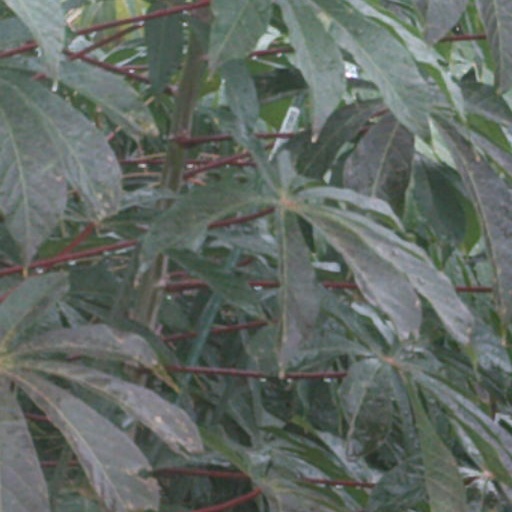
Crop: cassava